Maria Znamierowska-Prüfferowa

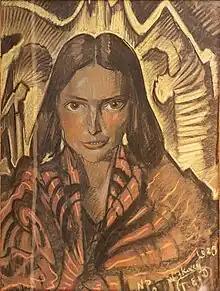
Portrait of Znamierowska-Prüfferowa by Stanisław Ignacy Witkiewicz, 1925

Maria Znamierowska-Prüfferowa (1898–1990) was a Polish ethnographer, professor at the Nicolaus Copernicus University in Toruń, founder and long-term director of the Toruń Ethnographic Museum, posthumously named after her. She was also an activist of the Polish Ethnological Society.